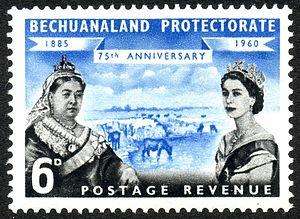
Charles Noble Arden-Clarke est un administrateur colonial britannique.